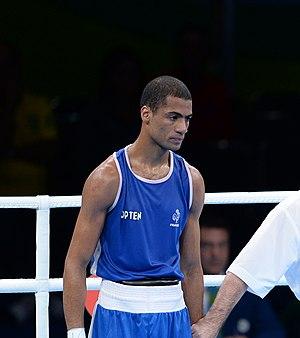
Hassan Amzile est un boxeur français né le 5 juin 1988 à Rueil-Malmaison.